Bicchugatti

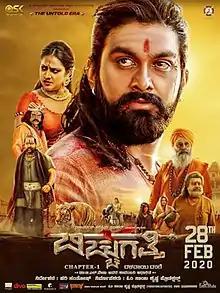
Theatrical release poster

Bicchugatti: Chapter 1 − Dalvayi Dange is a 2020 Indian Kannada language historical-period film directed by Hari Santhosh, produced by Om Sai Krishna under his own banner Om Sai Krishna Productions. The film, starring Rajavardan and Hariprriya is an adaptation of novel "Bichhugathi Baramanna Nayaka" by Dr. B.L Venu's, based on the Palegaras of Chitradurga. The film also features Kalyanee Raju Sparsha Rekha and Prabhakar of Bahubali fame in the supporting cast. The music for the film is scored by Hamsalekha and Nakul Abhyankar. The cinematography is done by Guru Prasanth Raj. The film was released on 28 February 2020.